Chris Weitz

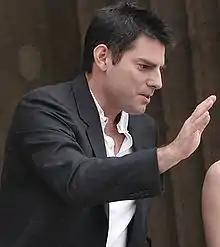
Weitz in November 2009

Christopher John Weitz (born November 30, 1969) is an American film director, screenwriter, producer, and actor. He is best known for his work with his brother Paul on the comedy films "American Pie" and "About a Boy"; the latter earned the Weitz brothers a nomination for the Academy Award for Best Adapted Screenplay. Among his other main works, Weitz was one of the lead actors in the Mike White-directed film "Chuck & Buck", directed the film adaptation of the novel "The Golden Compass" and the of "New Moon" from the series of "Twilight" books, wrote the screenplay for Disney's 2015 live-action adaptation of "Cinderella", and co-wrote "Rogue One" with Tony Gilroy and "Antz" with Todd Alcott and Paul.